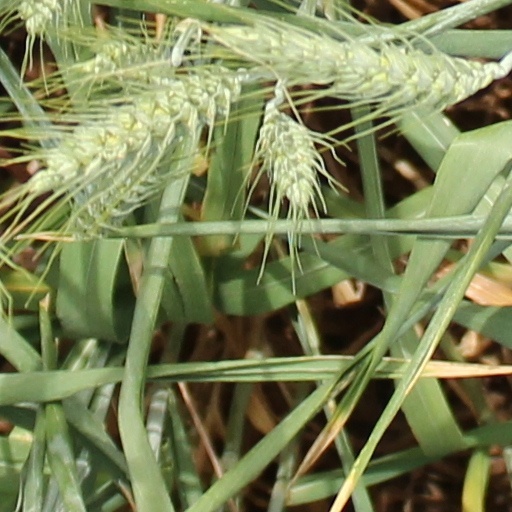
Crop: wheat